SriLankan Airlines

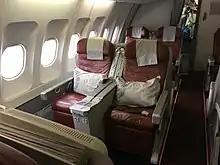

SriLankan joined the Oneworld alliance on 1 May 2014. During 2014, it started to renew and increase its fleet, with purchases of Airbus A330 and A350 models. Currently, SriLankan operates an all-Airbus fleet except for its discontinued Air-Taxi services. SriLankan retired their last Airbus A340-300 on 7 January 2016 with its last scheduled flight from Chennai to Colombo.